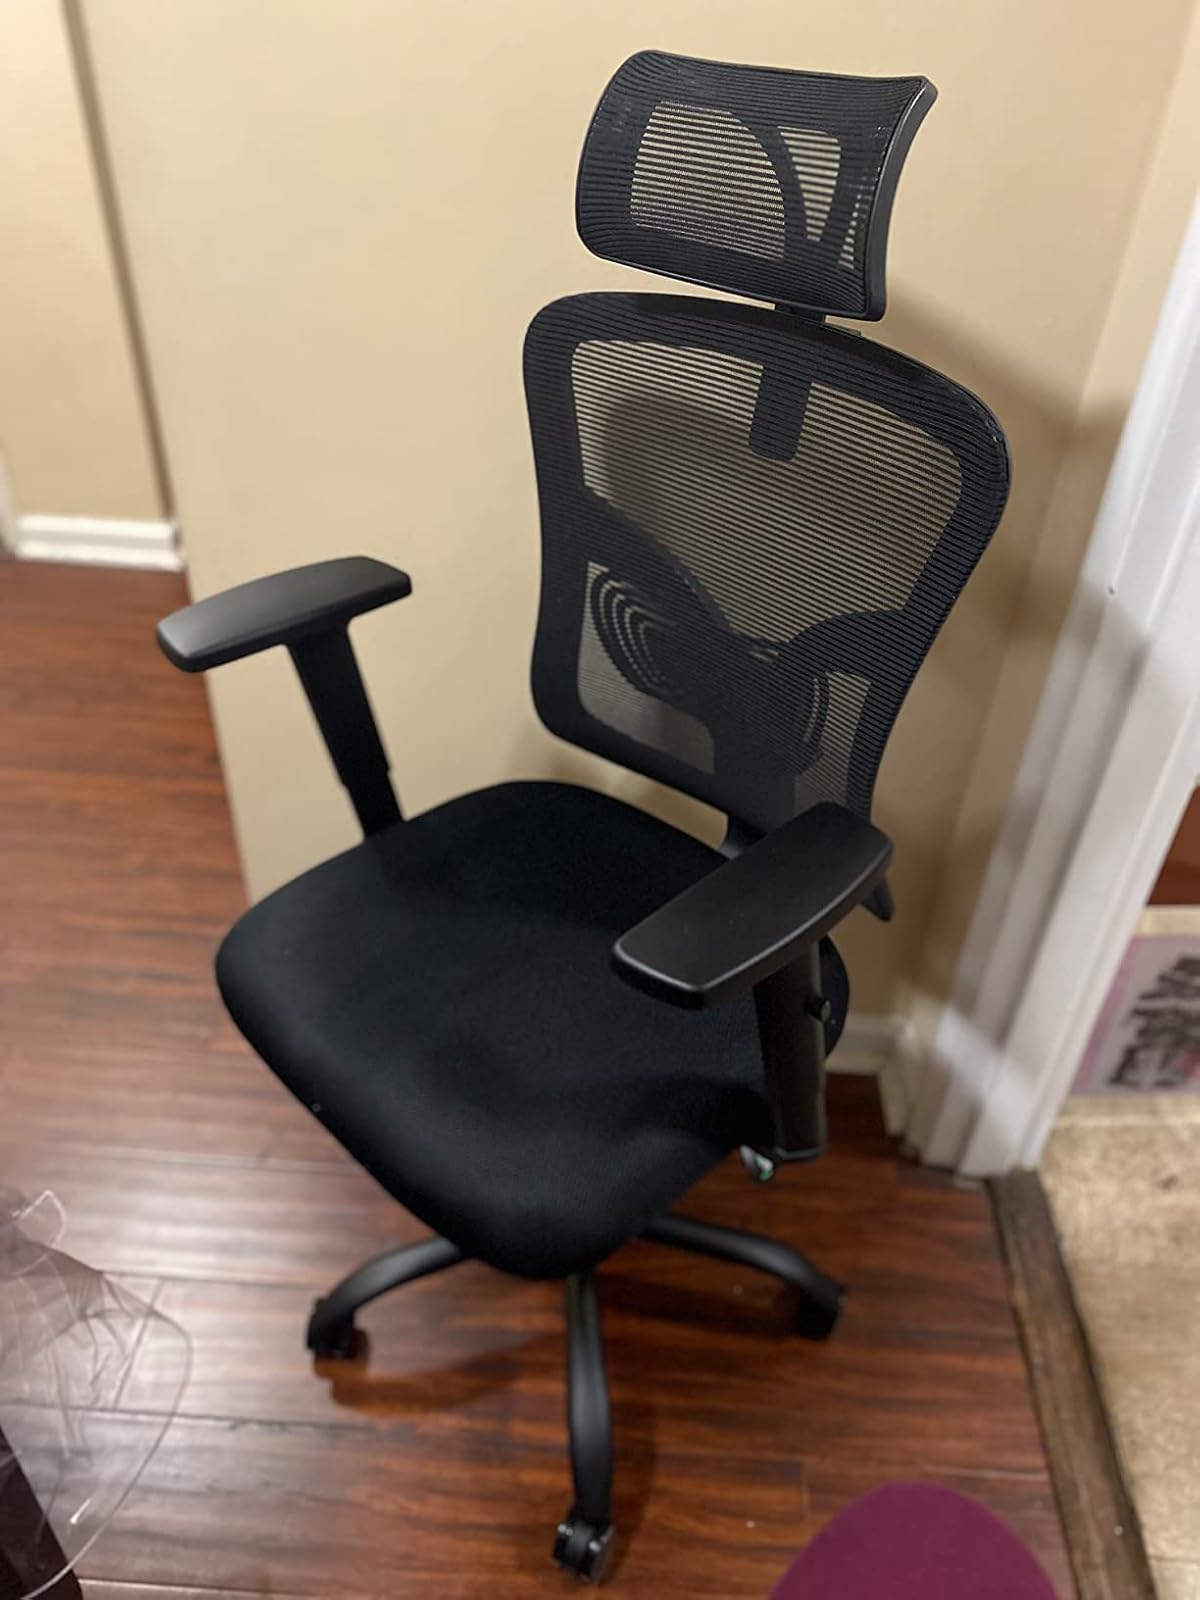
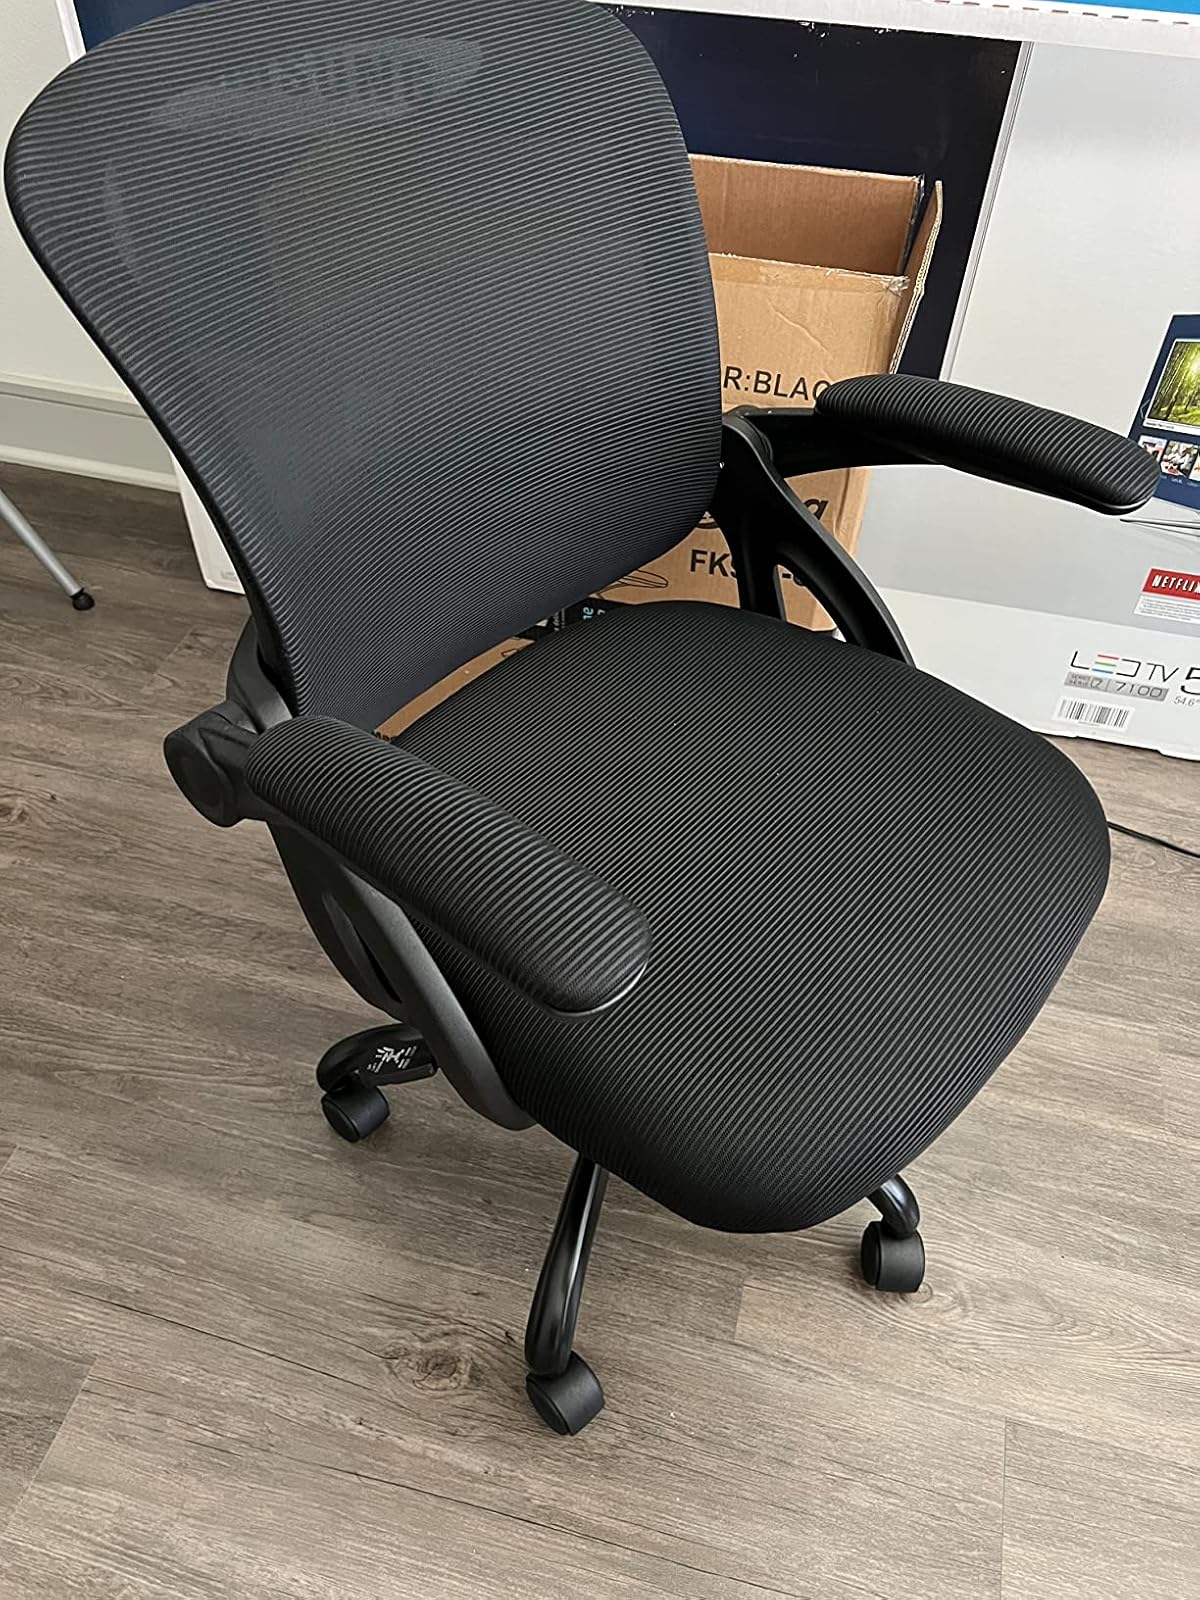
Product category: items_chair
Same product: no